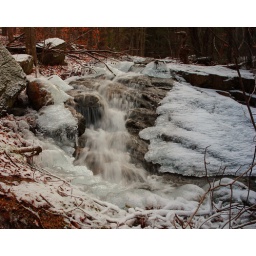
3 shot pano of the river at the base of Hurricane Mountain Rd in North Conway